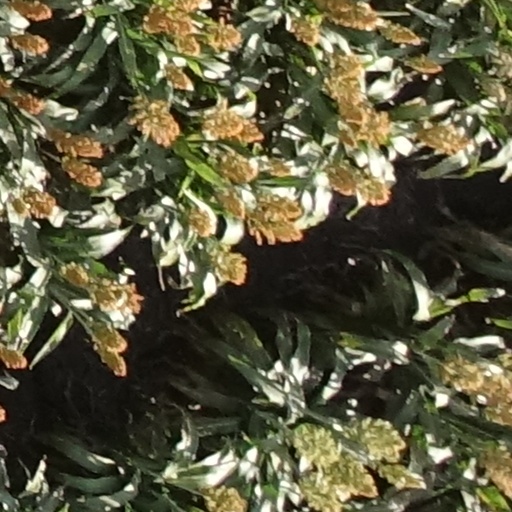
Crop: sorghum